ARA Libertad (Q-2)

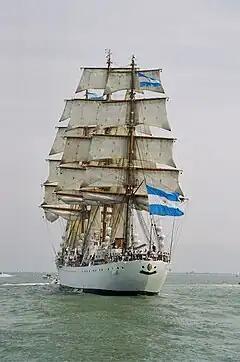
"Libertad" in 2003 sailing away with furled lower sails

In 1964 the frigate competed for the first time in a major offshore race for tall ships between the ports of Lisbon and Hamilton, Bermuda.